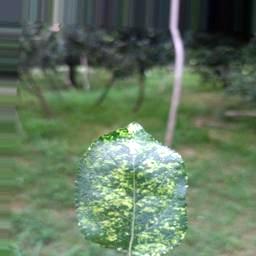
Label: Apple_Mosaic